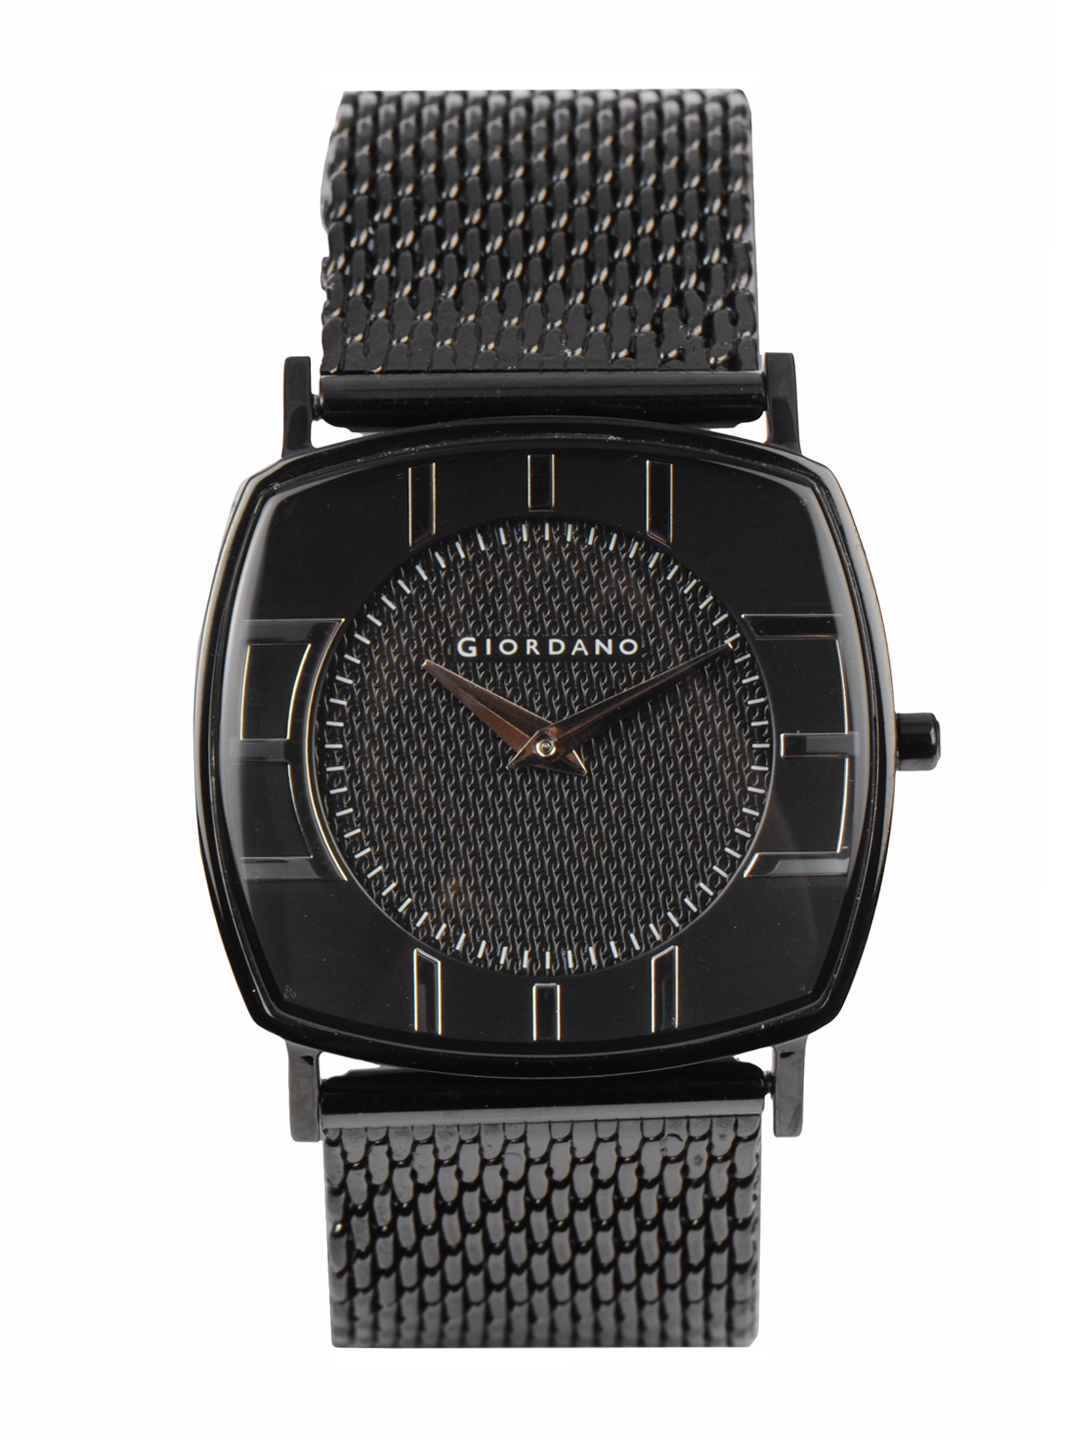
Giordano Men Black Dial Watch
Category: Accessories / Watches / Watches
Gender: Men
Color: Black
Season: Winter 2016
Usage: Casual